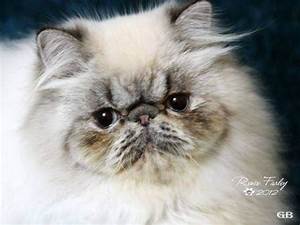
Label: cat